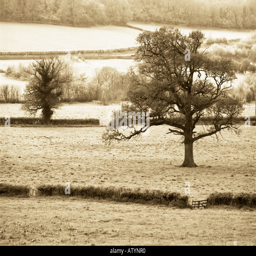
big tree in the middle of grassland